Hassan Ali Mirza

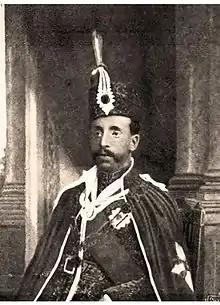
Hassan Ali Mirza wearing the mantle of the Most Eminent Order of the Indian Empire

Nawab Sir Sayyid Hassan Ali Mirza Khan Bahadur (25 August 1846 – 25 December 1906) was the eldest son of Mansur Ali Khan, the last Nawab of Bengal. He succeeded his father, Mansur Ali Khan, as the first Nawab Bahadur of Murshidabad as the title of Nawab Nazim of Bengal was abolished in 1880. His installation ceremony was performed in the Throne Room of Hazarduari Palace on 27 March 1883 by Sir Rivers Thompson, the Lieutenant-Governor of Bengal. The sanad conferring the hereditary title of Nawab Bahadur of Murshidabad was however dated 17 February 1882. At his death in 1906, he was succeeded by his son, Wasif Ali Mirza.